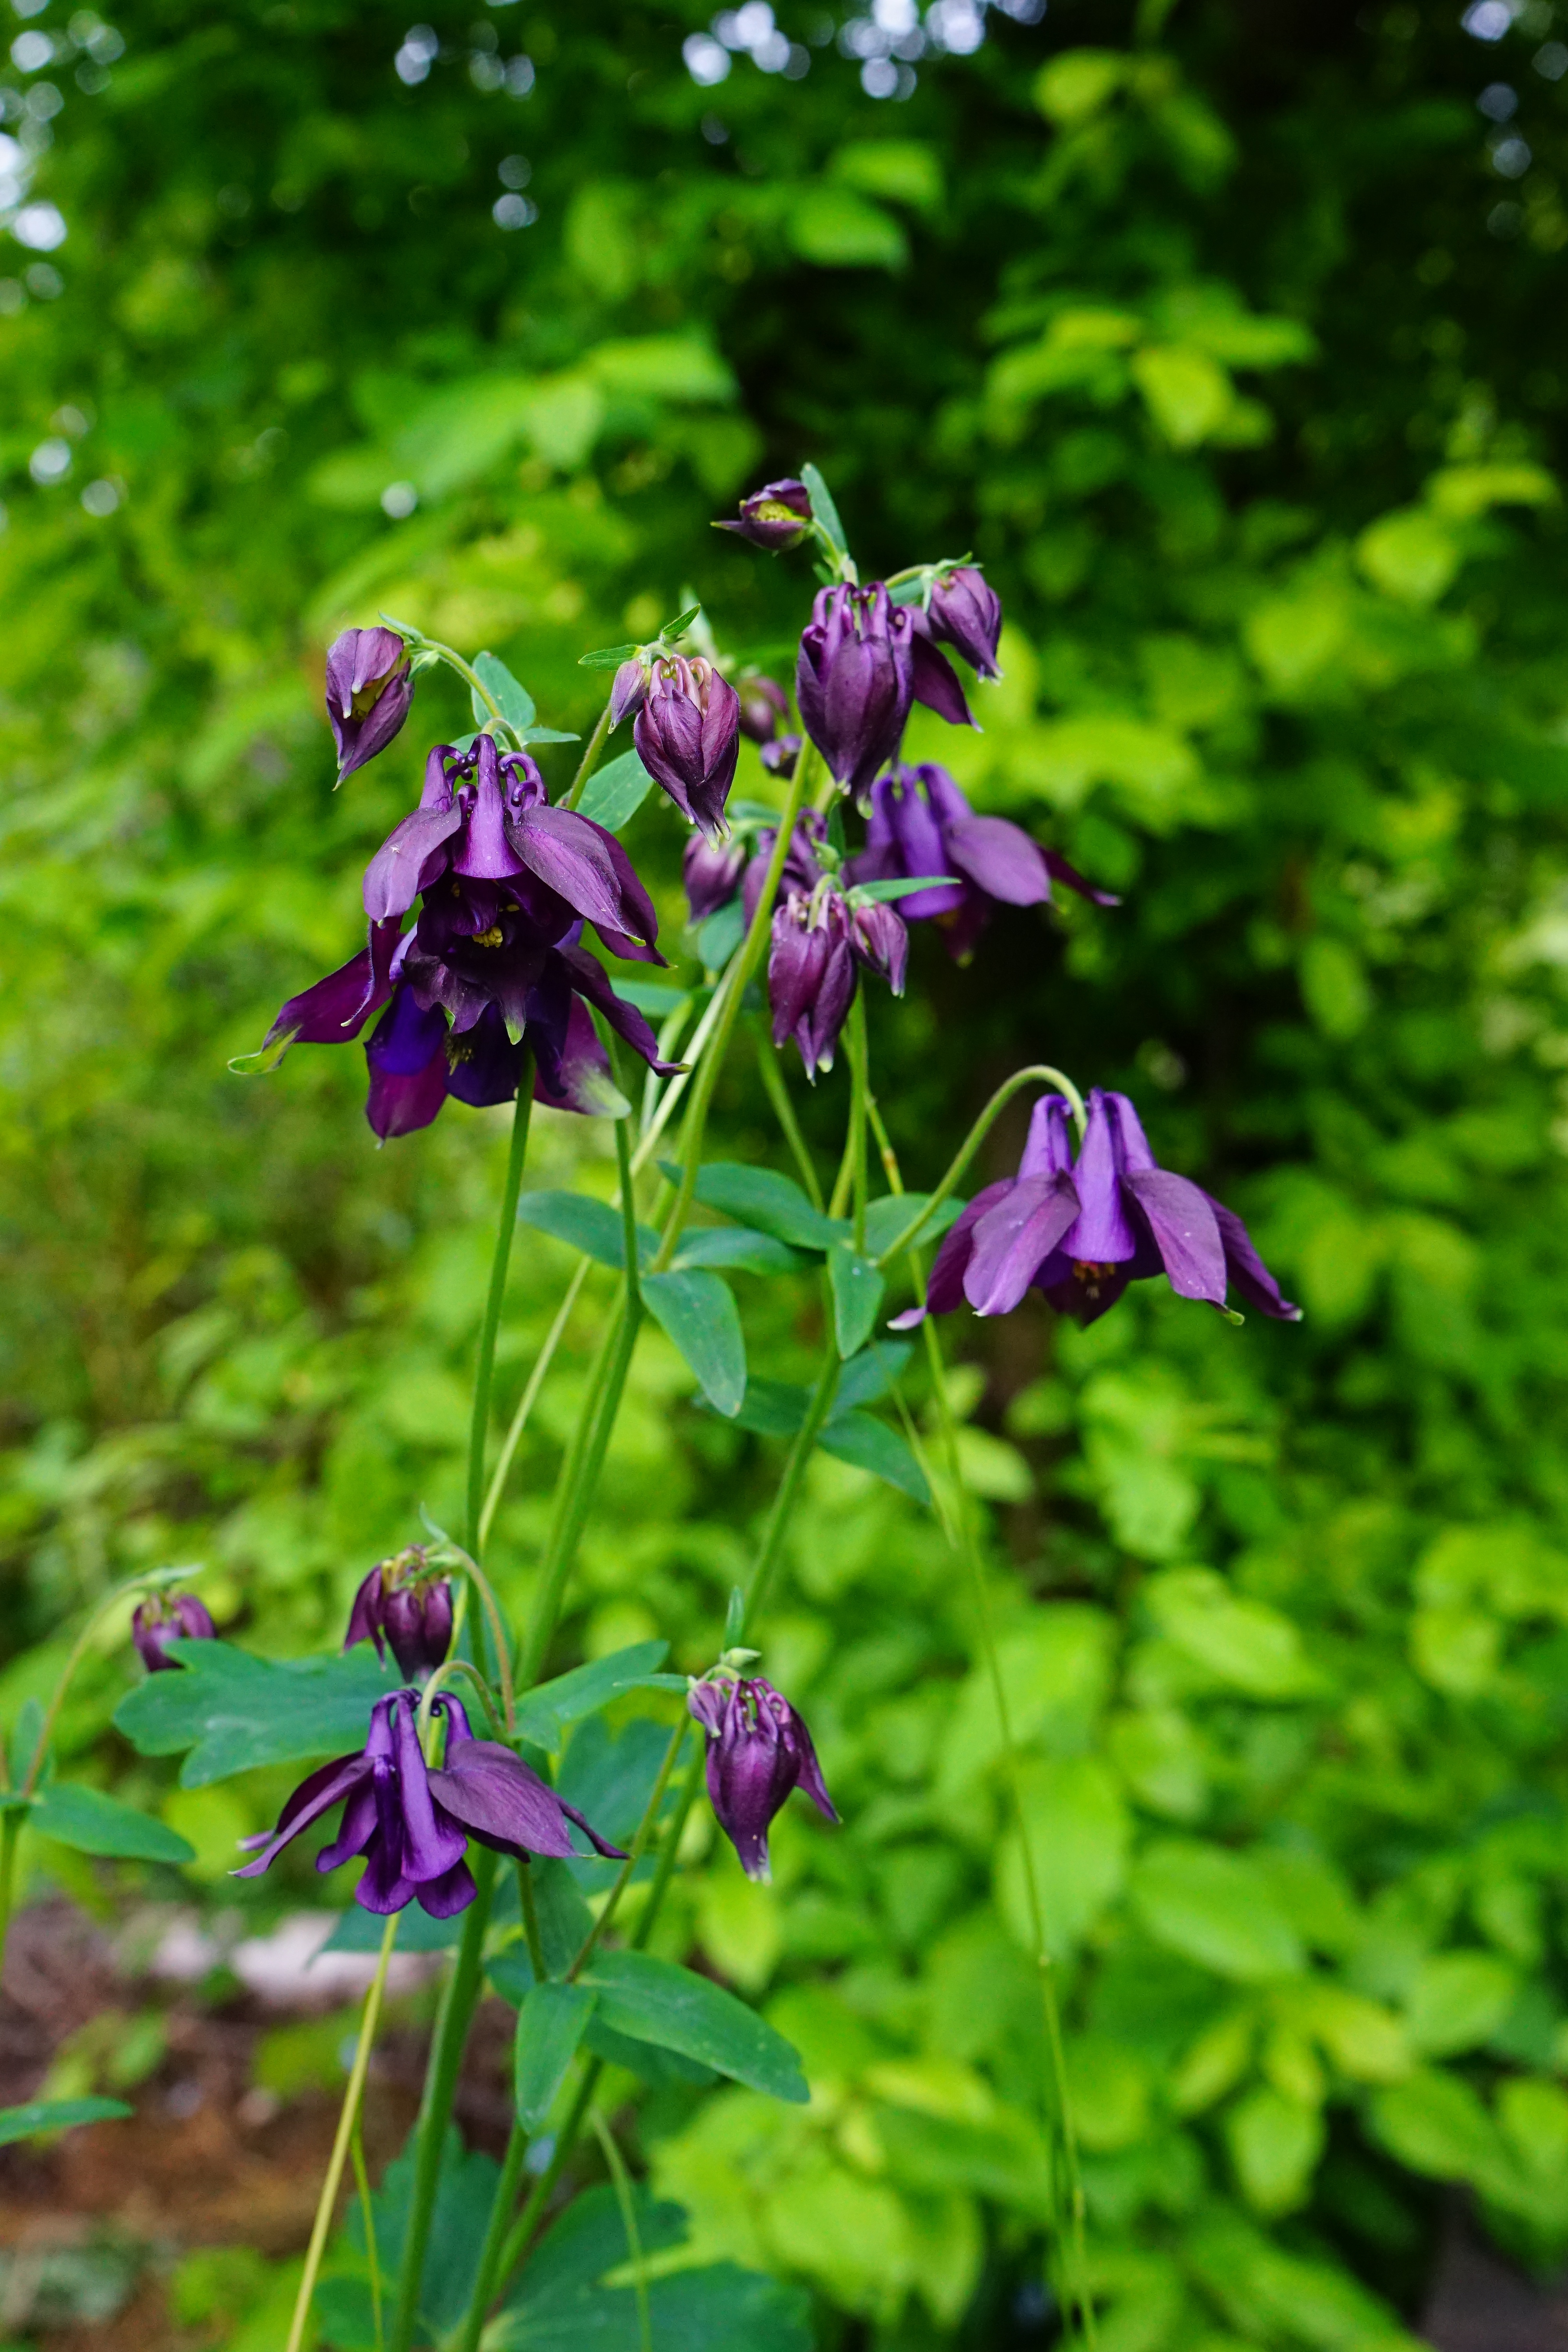
blossom, plant, meadow, flower, bloom, herb, botany, garden, flora, wildflower, shrub, violet, columbine, garden plant, flowering plant, blue violet, poisonous plant, hahnenfu gew chs, dark purple, ranunculaceae, bellflower family, common akelei, common columbine, aquilegia vulgaris, land plant, fawn lily